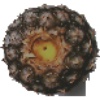
Label: pineapple